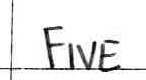
Label: five